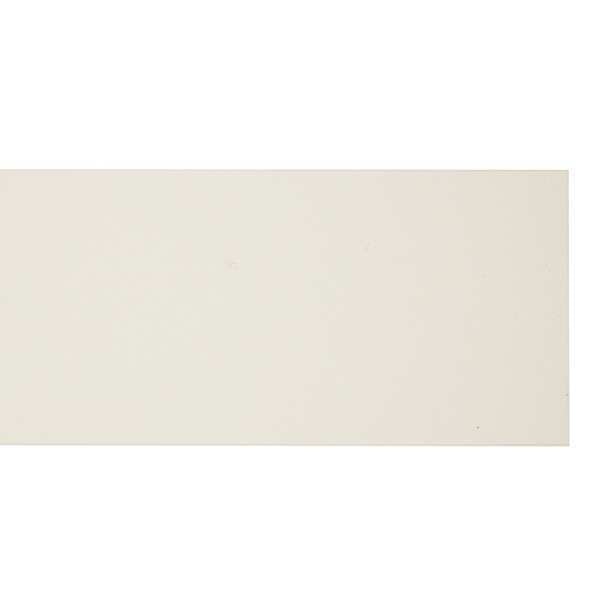
Rubstrips, 16" H, 120" L, 13/32" Thick
Rubstrips, Height 16 in, Length 120 in, Thickness 13/32 in, Color Mission White, Material Acrovyn(R) graingerSKU: 55LW57, mscSKU: , zoro_no: G8446497, mongo_id: 65bbe9f322d7a989a99886cb
Brand: Acrovyn
Category: Office Supplies